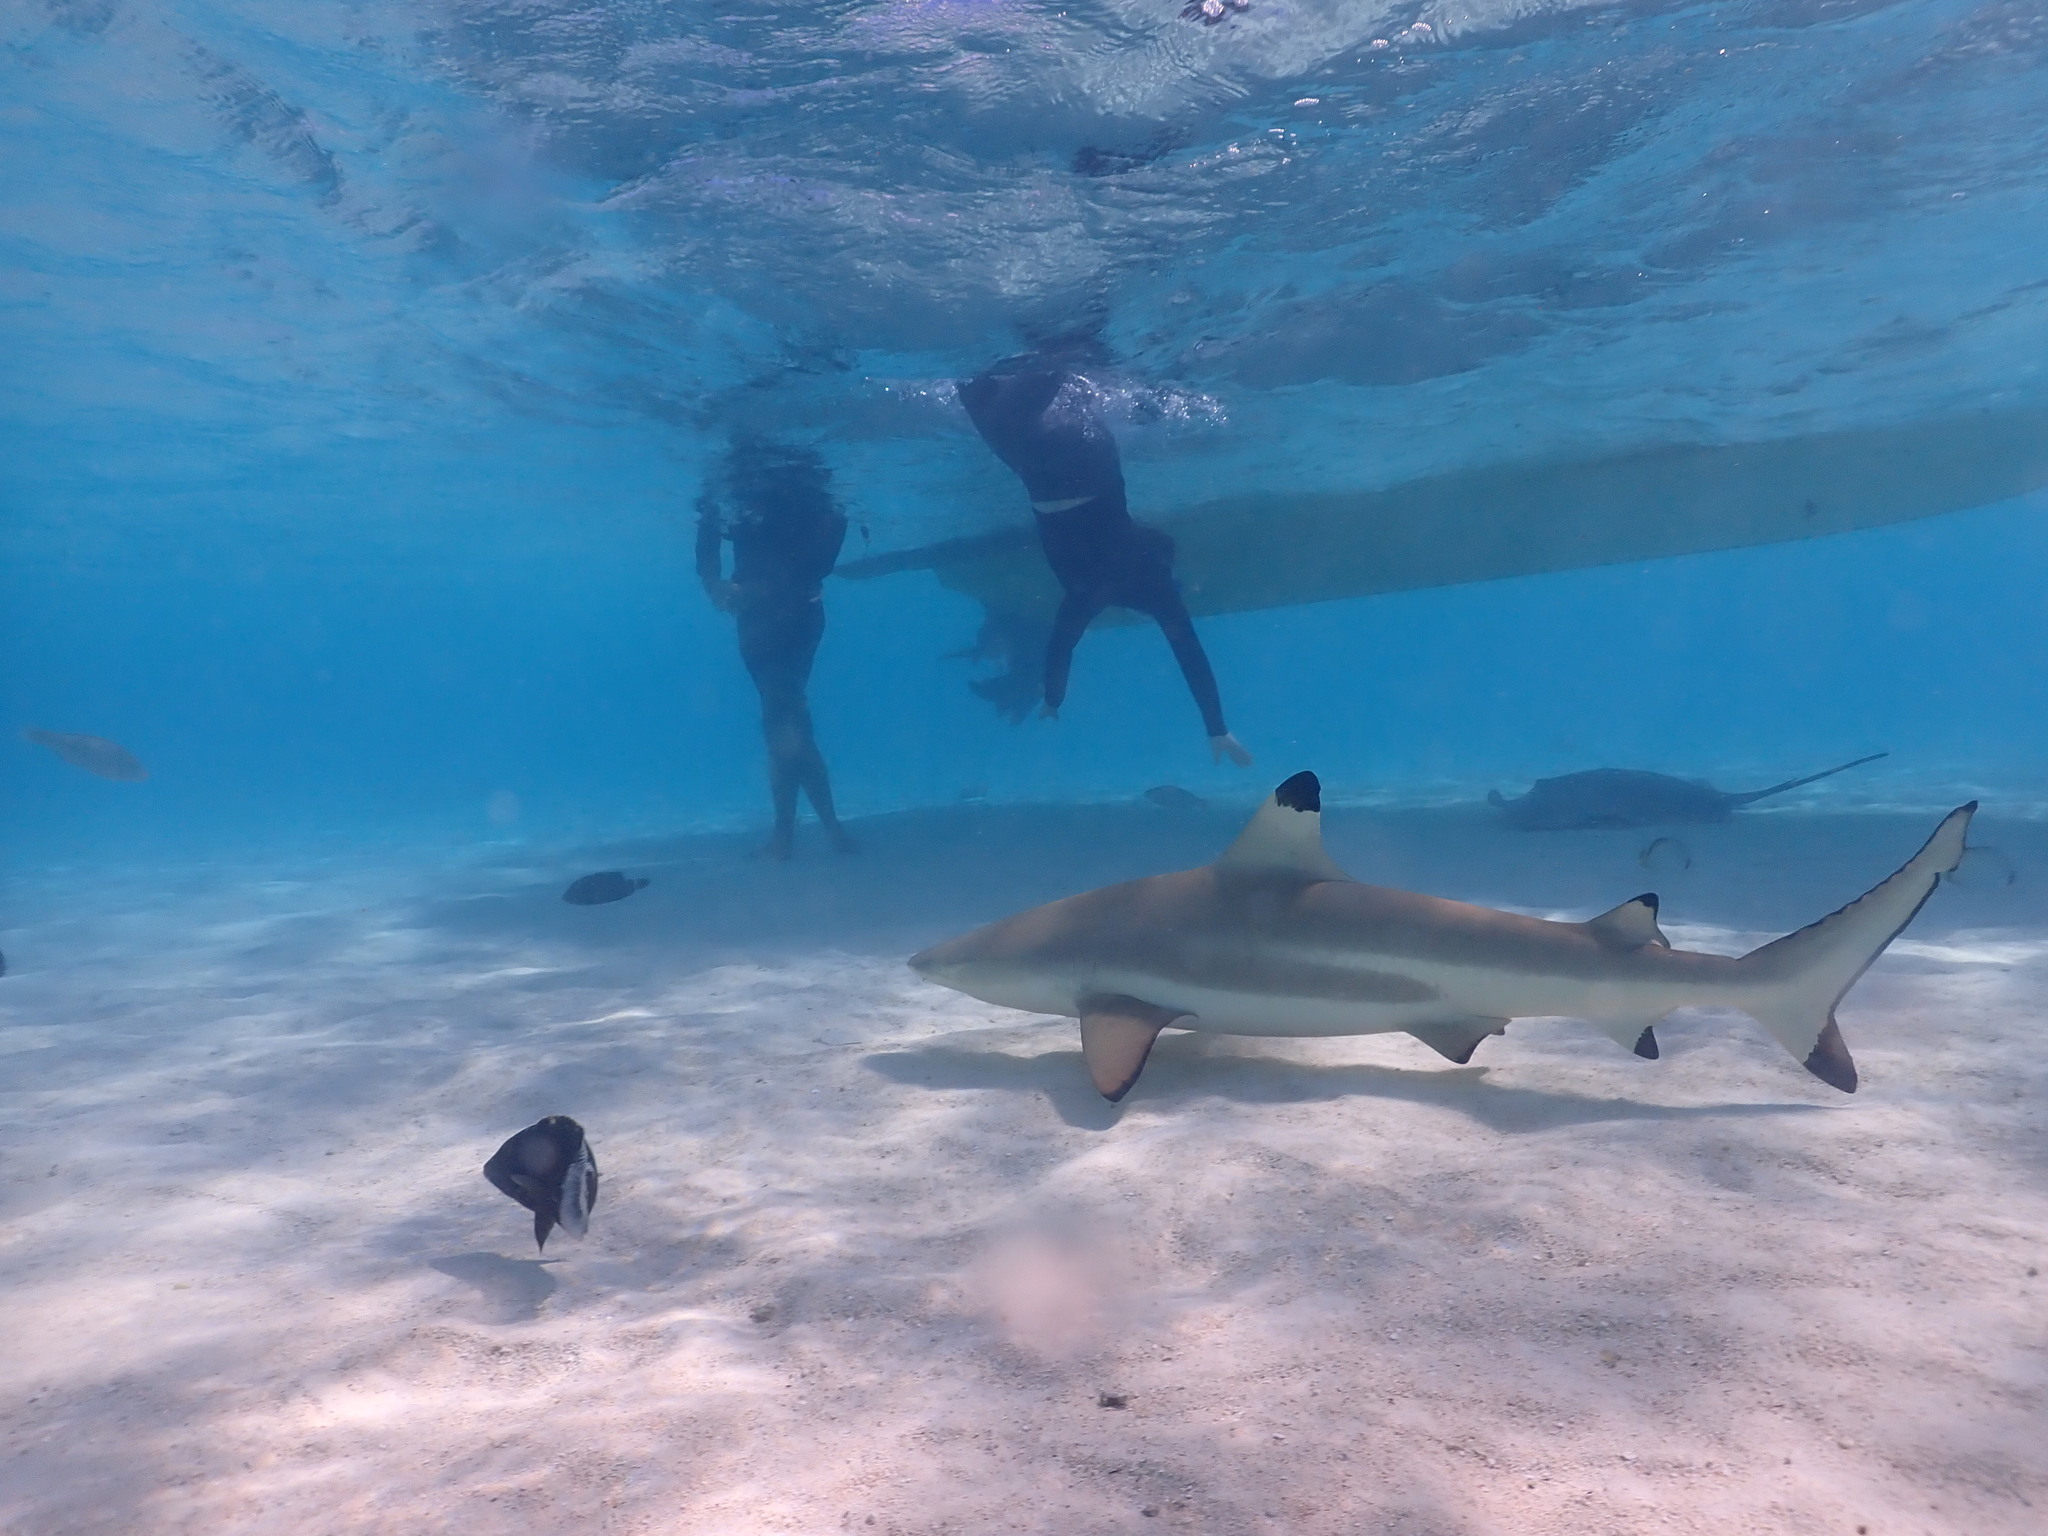
Carcharhinus melanopterus (Blacktip Reef Shark)